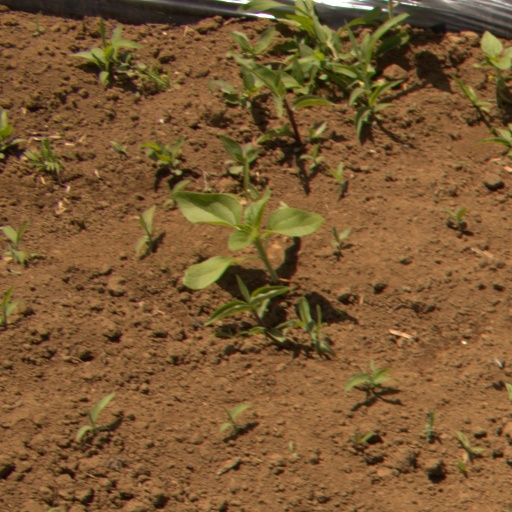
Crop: Jerusalem artichoke